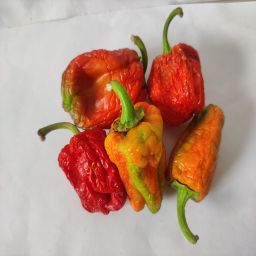
Crop: Bell Pepper
Quality: Dried